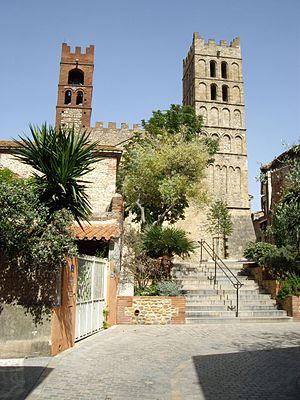
Elne est une commune française située dans le département des Pyrénées-Orientales, en région Occitanie.
Les listes suivantes recensent les cathédrales catholiques de France.